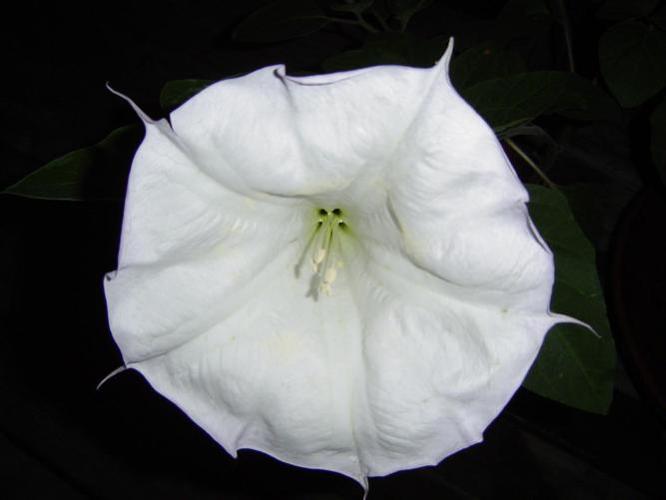
Label: thorn apple